List of individual dresses

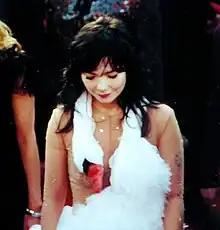
Björk wearing the swan dress designed by Marjan Pejoski at the Academy Awards in 2001

This is a list of individual dresses that are notable for their historical significance, appearances in media, or as art.